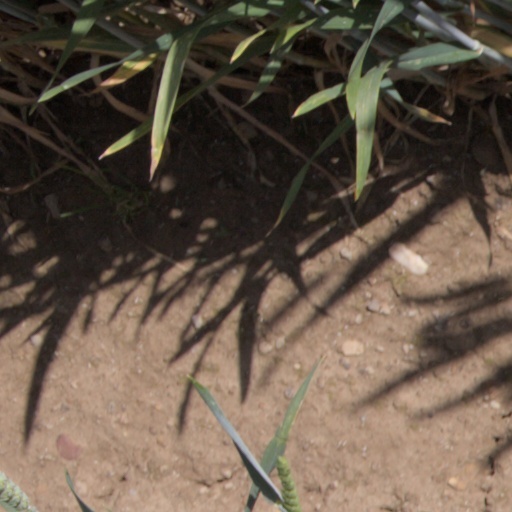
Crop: wheat